SK Tallinna Sport

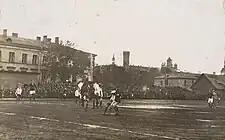
Sport and Kalev were the fiercest rivals in Estonian sports during the country's first period of independence

The first Estonian Football Championship took place in 1921 and was played as a knock-out tournament. Sport faced Tallinna Kalev in the semi-final and drew 1–1. After normal time, the match was to be played until the first goal, but after 130 minutes and no goals it was abandoned due darkness. The replay saw Sport win Kalev 3–0 after which they faced TJK in the final. Sport won the match 5–3 and were crowned the Estonian champions. Sport retained the title in the following year, beating Tallinna Kalev 4–2 in the final.